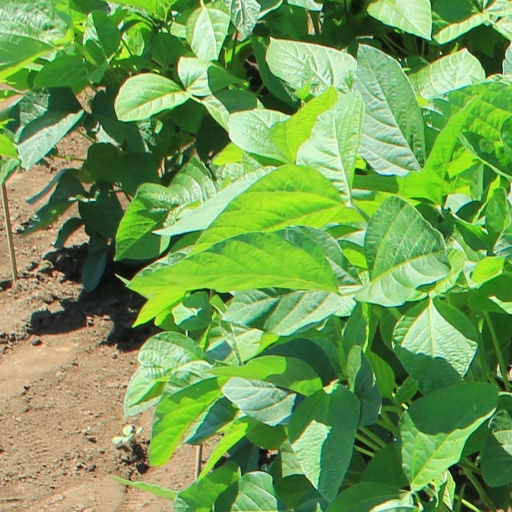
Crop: soybean